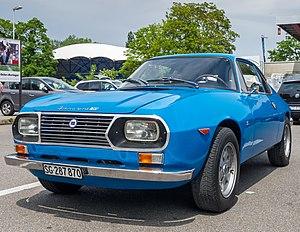
La société Zagato est une entreprise italienne spécialisée dans la conception et la réalisation de carrosseries automobiles dans tous les segments.